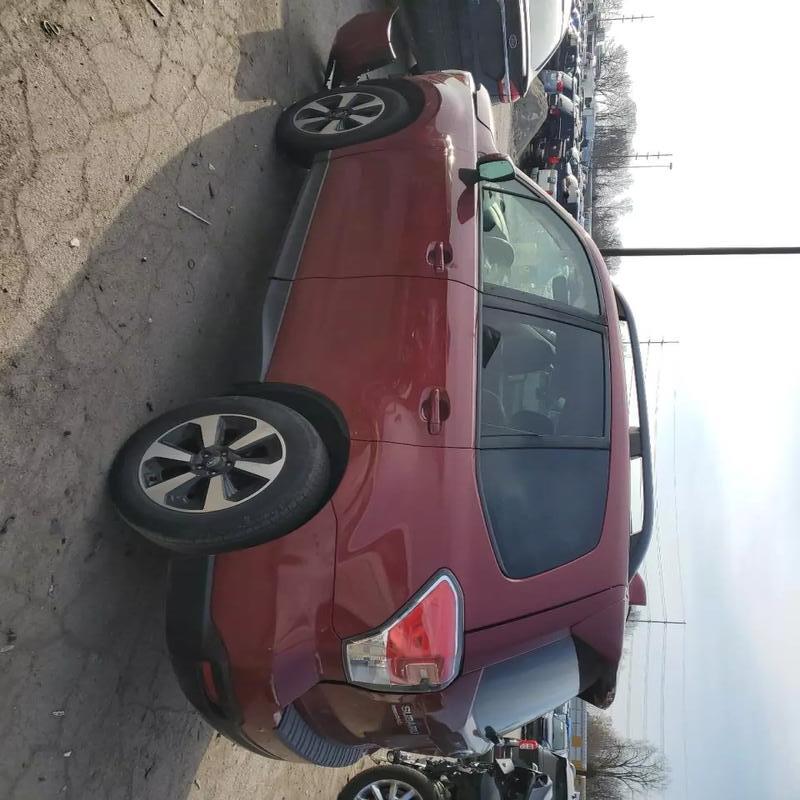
Aucun dommage détecté.
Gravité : aucun